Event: Nepal Earthquake
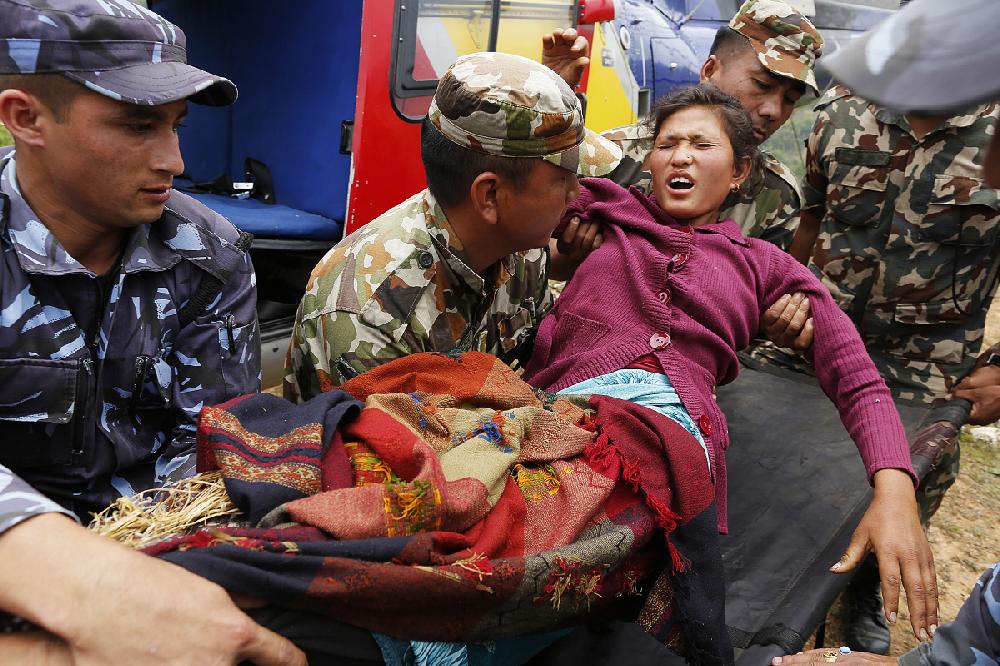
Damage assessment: no_damage